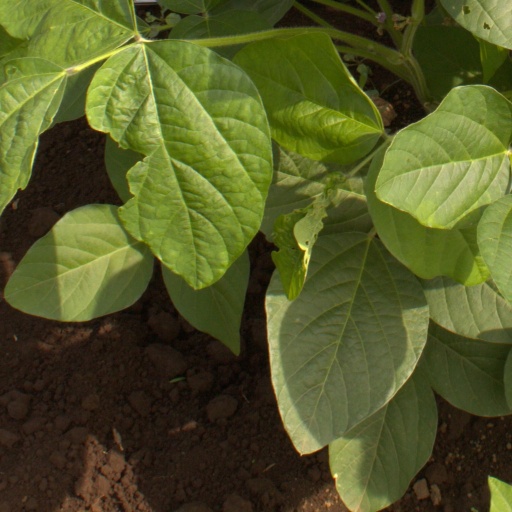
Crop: soybean